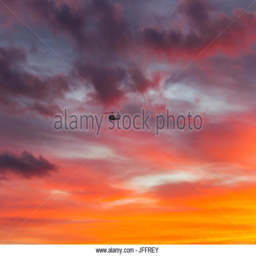
a silhouetted helicopter flying through brilliant orange clouds during sunrise over cape